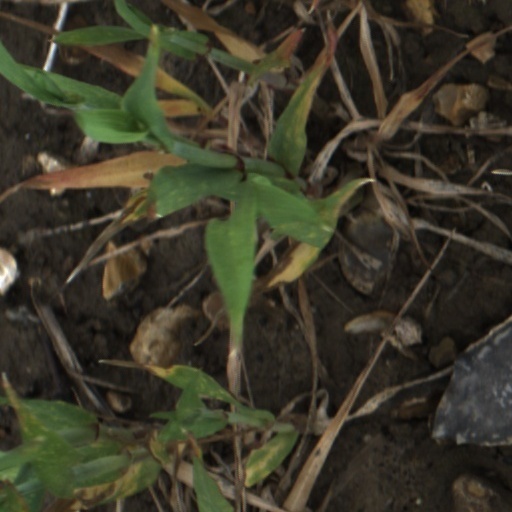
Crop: wheat